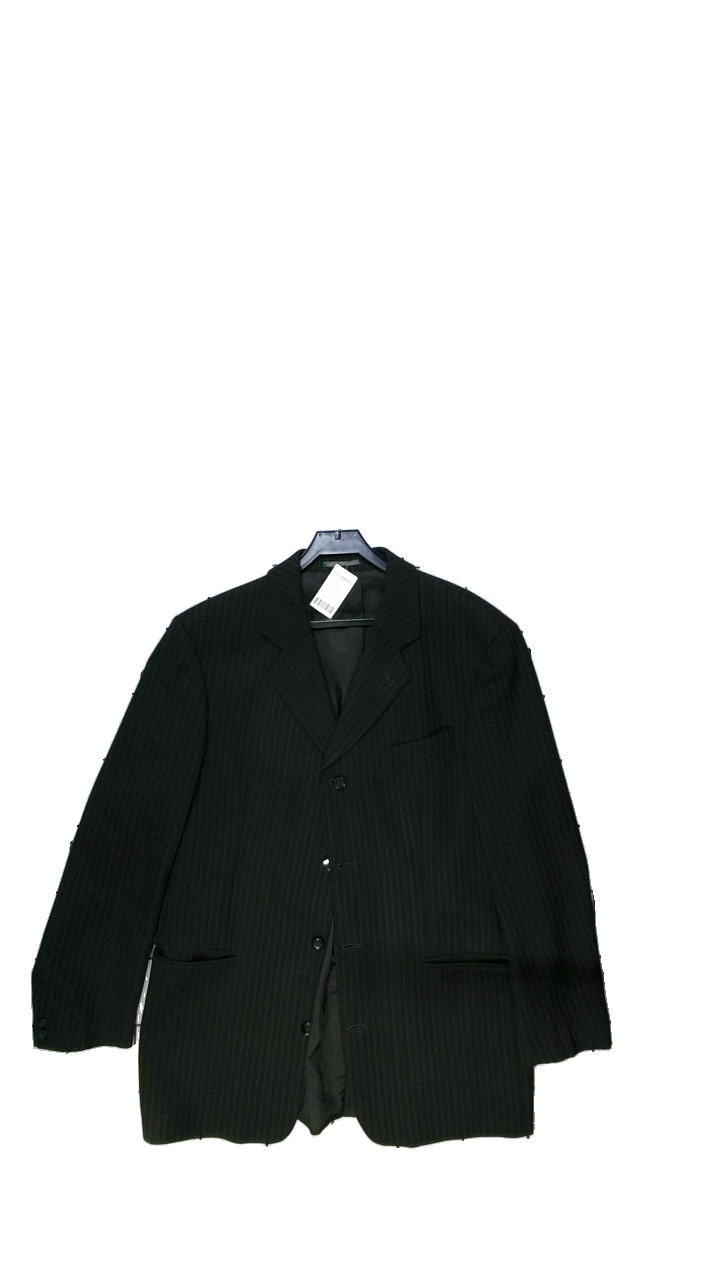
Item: Blazer (Men)
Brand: Stones
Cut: Regular
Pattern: Striped
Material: Ull 100%
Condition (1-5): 2
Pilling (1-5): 2
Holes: Major
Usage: Export
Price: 50-100